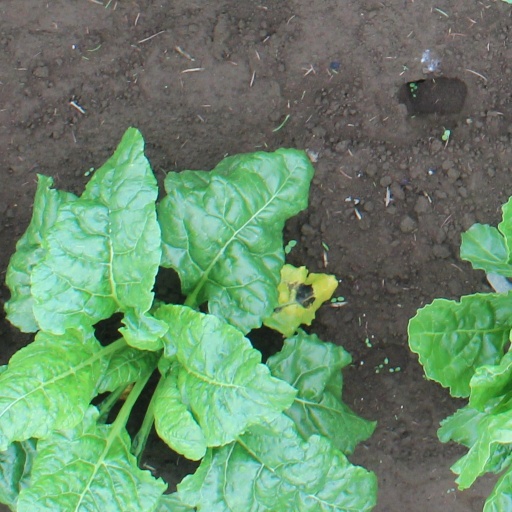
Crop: sugar beet